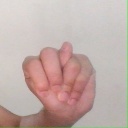
अक्षर: न